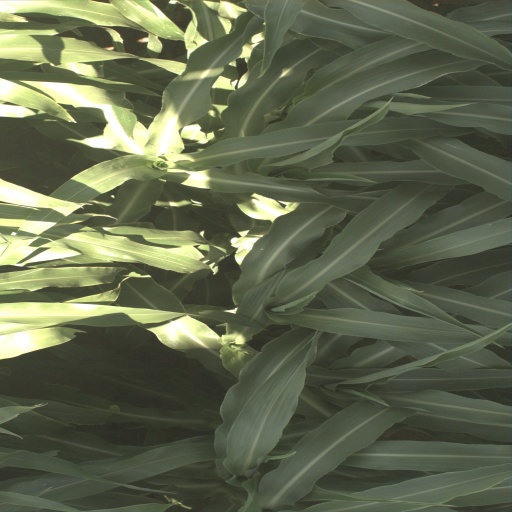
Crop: sorghum